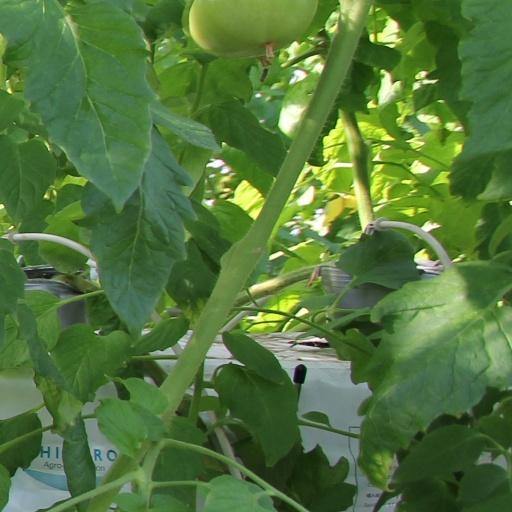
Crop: tomato